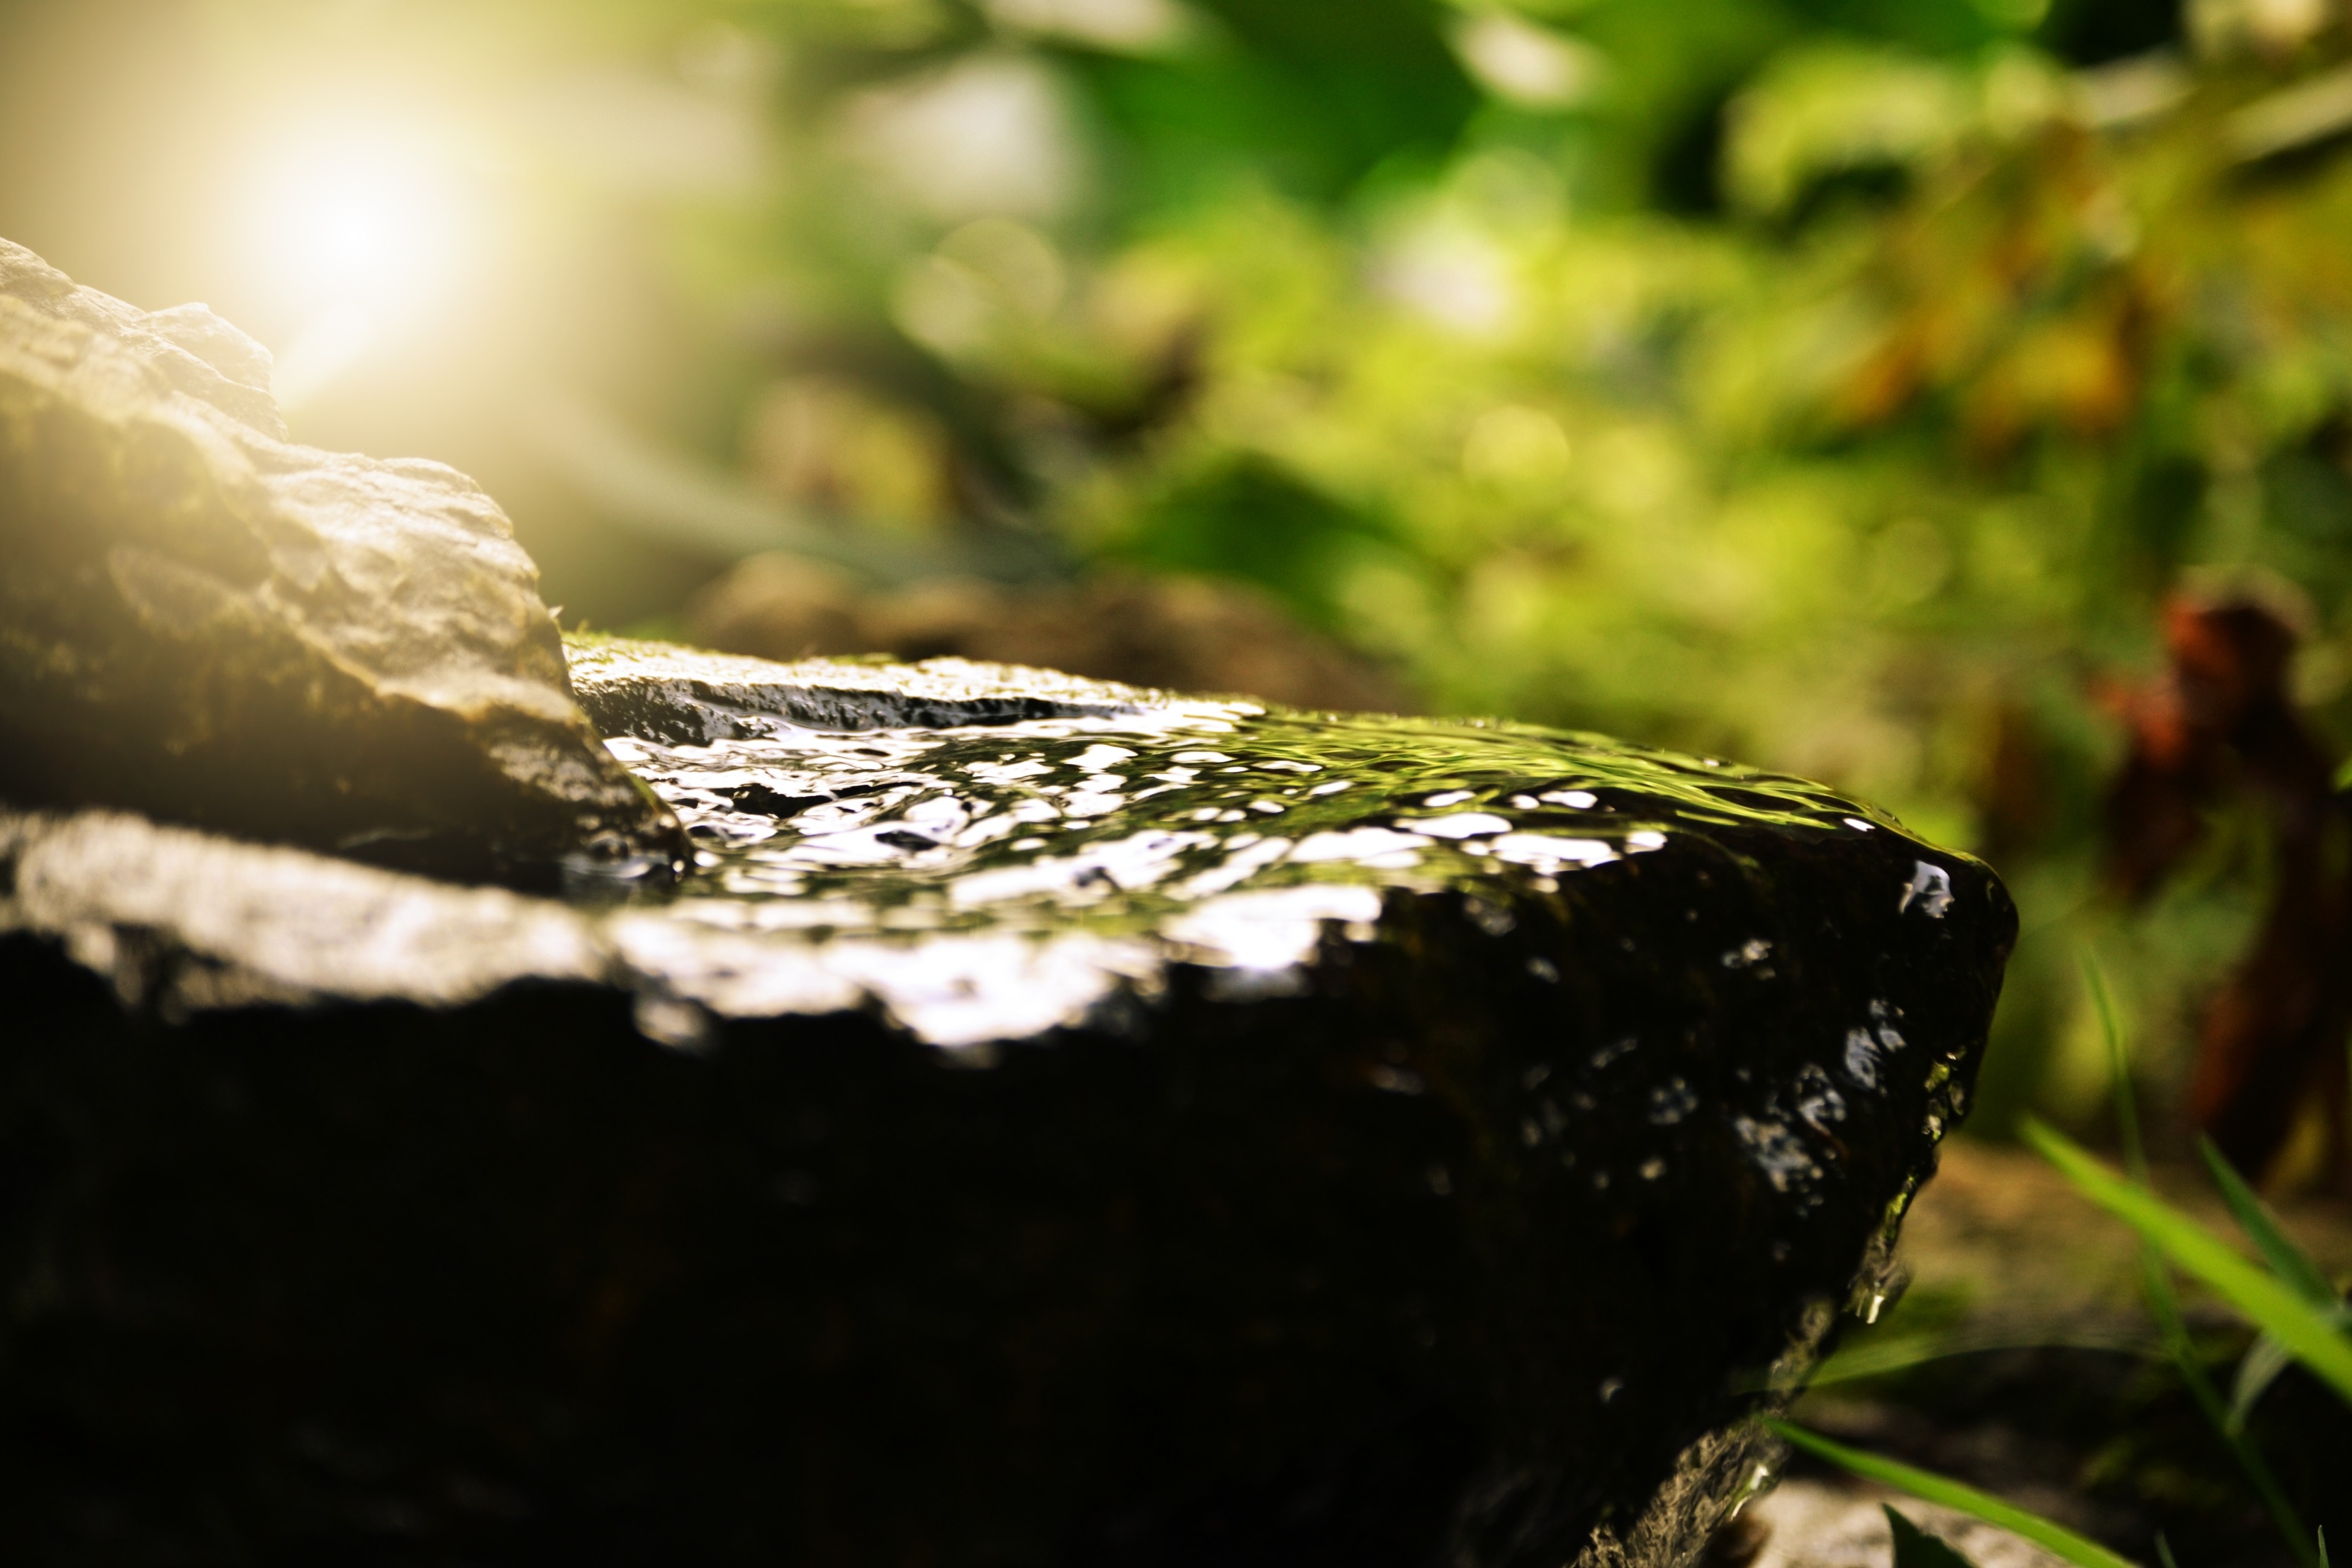
water, nature, grass, branch, light, photography, sunlight, leaf, flower, wildlife, green, tranquil, peaceful, natural, autumn, peace, calm, flora, health, fauna, zen, close up, relaxation, meditation, spa, yoga, stress, aromatherapy, wellness, macro photography